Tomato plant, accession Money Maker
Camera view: bottom (45 deg); turntable rotation: 150 degrees
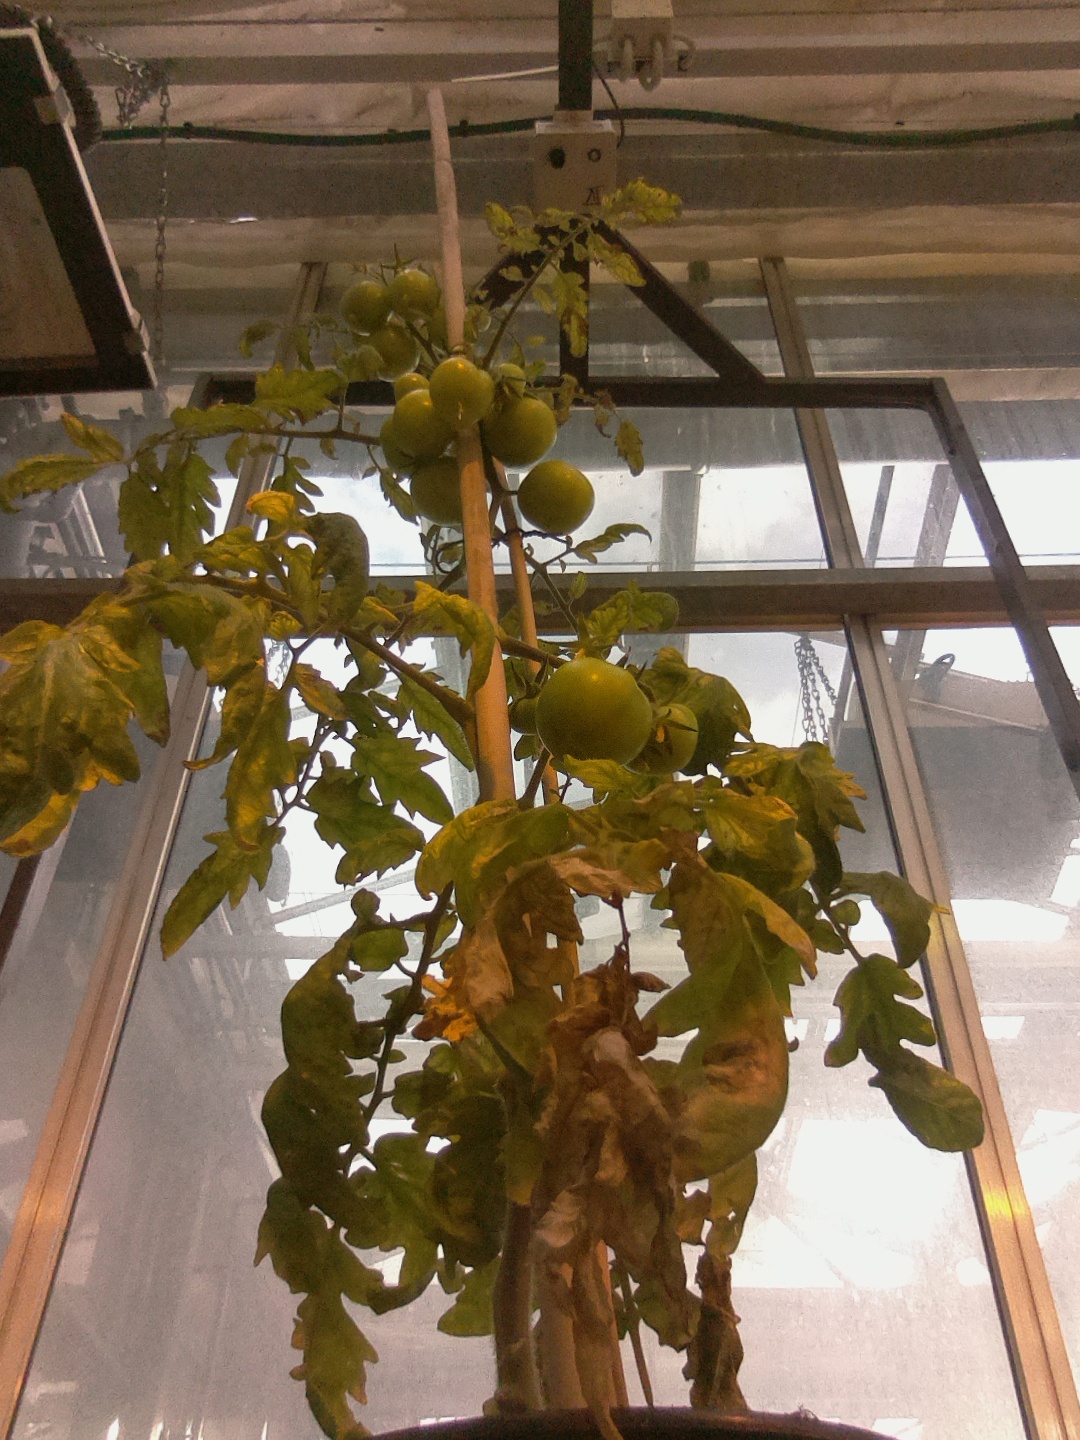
BBCH growth stage 76: 60%-70% of final fruit size